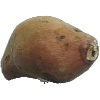
Label: Potato Sweet 1